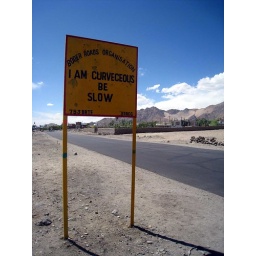
Great road sign near Thiksey Monastery, northern India